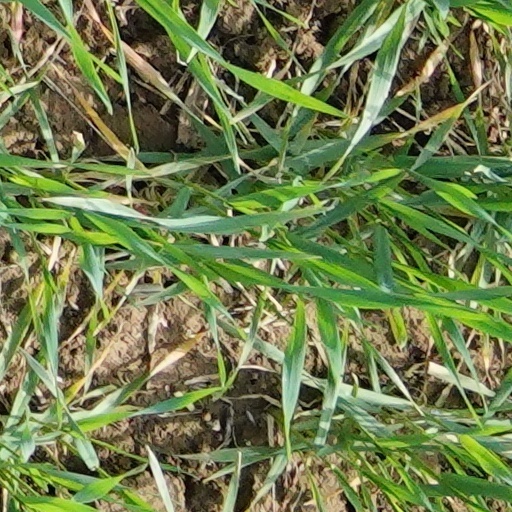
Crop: wheat